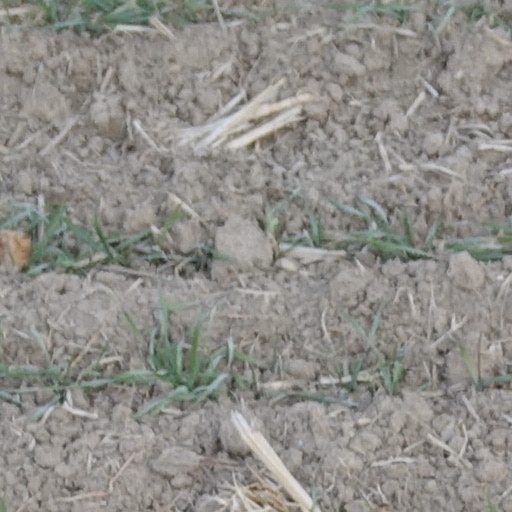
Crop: wheat